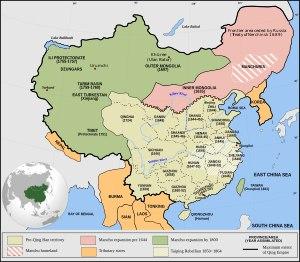
La Chine, en forme longue la république populaire de Chine, parfois appelée Chine populaire, est un pays d'Asie de l'Est. Avec plus d'1,4 milliard d'habitants, soit environ un sixième de la population mondiale, elle est le pays le plus peuplé du monde. Elle compte huit agglomérations de plus de dix millions d'habitants, dont la capitale Pékin, Shanghai, Canton, Shenzhen et Chongqing, ainsi que plus de trente villes d'au moins deux millions d'habitants. Avec une superficie de 9 600 000 km² selon l'ONU ou de 9 596 960 km² selon The World Factbook, la Chine est également le plus grand pays d'Asie orientale et le troisième ou quatrième plus grand pays du monde par la superficie. La Chine s'étend des côtes de l'océan Pacifique au Pamir et aux Tian Shan, et du désert de Gobi à l'Himalaya et au nord de la péninsule indochinoise.
La Mongolie-Extérieure, également appelée Mongolie Septentrionale, Mongolie du Nord ou Mongolie Khalkha, était une entité administrative de la dynastie Qing depuis son annexion, quasiment équivalente à l'État actuel de Mongolie. Des confusions persistent sur l'étendue de la Mongolie-Extérieure : certains reconnaissent celle-ci comme étant formée uniquement des quatre aïmags Khalkha, Setsen Khan Aimag, Tüsheet Khan Aimag, Sain Noyon Aimag et Zasagt Khan Aimag, d'autres y ajoutent les régions oïrates de Tannu Uriankhai et Khovd au Sud-Ouest de l'actuel État mongol.
La transition des Ming aux Qing ou la transition Ming-Qing, également connue sous le nom de conquête de la Chine par les Mandchous, est une période de conflit qui dure des décennies et oppose la Dynastie Qing, établie par le clan mandchou Aisin Gioro en Mandchourie et la Dynastie Ming en Chine, puis en Chine du Sud. Divers autres pouvoirs régionaux ou temporaires sont également impliqués dans ce conflit, comme la très brève dynastie Shun. En 1618, avant le début de la conquête des Qing, Nurhachi, le chef du clan Aisin Gioro, a commandé un document intitulé les Sept Grandes Causes d'irritation, dans lequel il énumérait sept récriminations contre les Ming, avant de lancer une rébellion contre ces derniers. Beaucoup des griefs portaient sur des conflits avec les Yehe, un clan mandchou important, et sur le favoritisme des Ming envers les Yehe au détriment des autres clans mandchous. La demande de Nurhaci faite aux Ming de lui payer un tribut pour réparer les sept grandes causes d'irritation était en fait une déclaration de guerre, car les Ming n'étaient pas disposés à verser de l'argent à un ancien vassal.
La dynastie Qing en Asie centrale est l’extension du territoire de la dynastie Qing en Asie intérieure aux XVIIᵉ et XVIIIᵉ siècles de notre ère, en Mongolie intérieure et extérieure, en Mandchourie, au Tibet, au Qinghai et au Xinjiang. Les guerres ayant permis l'annexion de ces régions ont principalement été menées contre la dynastie Yuan du Nord et le Khanat dzoungar. Avant même la fin de la conquête de la Chine proprement dite, les Mandchous avaient déjà pris le contrôle de la Mandchourie et de la Mongolie intérieure, cette dernière étant auparavant contrôlée par les Mongols dirigés par Ligden Khan. Après la répression de la Rébellion des trois feudataires et de la conquête de Taïwan, ainsi que la fin des conflits frontaliers sino-russes, la guerre Dzoungar-Qing éclate. Ce conflit s’achève par la conquête par les Qing de la Mongolie extérieure, du Tibet, du Qinghai et du Xinjiang. Tous ces territoires sont intégrés à l'empire Qing et des garnissons militaires y sont installées par le pouvoir central. Cependant, ils sont gouvernés via différents types de structures administratives et conservent également bon nombre de leurs institutions d'avant la conquête.
L'histoire de la Chine commence avec l'apparition de l'écriture, vers 1 500 avant l’ère commune, peu après l'émergence des premières cités. Les écrits sont d'abord rares et ne se répandent qu'au cours du Iᵉʳ millénaire av. J.-C. La civilisation chinoise s'est développée au fil des siècles, en passant progressivement de rites ancestraux de type chamanique au taoïsme et au bouddhisme, tout en intégrant la philosophie confucéenne. L'écriture chinoise non phonétique, partagée par des langues diverses qui utilisent les mêmes signes en les prononçant différemment, a permis de créer une intercompréhension écrite entre locuteurs instruits parlant différentes langues. Lorsque la Chine fut conquise à plusieurs reprises par des tribus nomades venues du Nord ou de l'Ouest, comme les Mongols au XIIIᵉ siècle, les envahisseurs adoptèrent les coutumes chinoises et utilisèrent le système administratif en place pour gouverner à leur profit l'empire de Chine.
La Mongolie sous la tutelle des Qing est une période pendant laquelle la dynastie Qing qui contrôlait l'empire chinois dirigeait les 4 aimags de la Mongolie-Extérieure, y incluant le Tannu Uriankhai, ainsi que les 6 ligues de la Mongolie-Intérieure. Elle a commencé en 1635 pour la Mongolie-Intérieure, lorsque Ejei Khan, dernier dirigeant de la dynastie Yuan du Nord, se rendit aux Mandchous. La Mongolie-Extérieure, comprenant alors Tannu Uriankhai, est restée indépendante jusqu'en 1690, date de son invasion par les troupes du Khanat dzoungar. En 1691, les Qing ont chassé les dzoungars et pris le contrôle de la Mongolie-Extérieure. La tutelle Mandchoue sur la Mongolie prend fin avec la chute de la dynastie Qing en 1912.